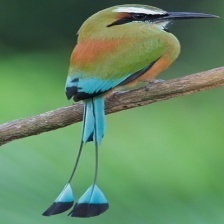
Species: TURQUOISE MOTMOT
Scientific name: EUMOMOTA SUPERCILIOSA